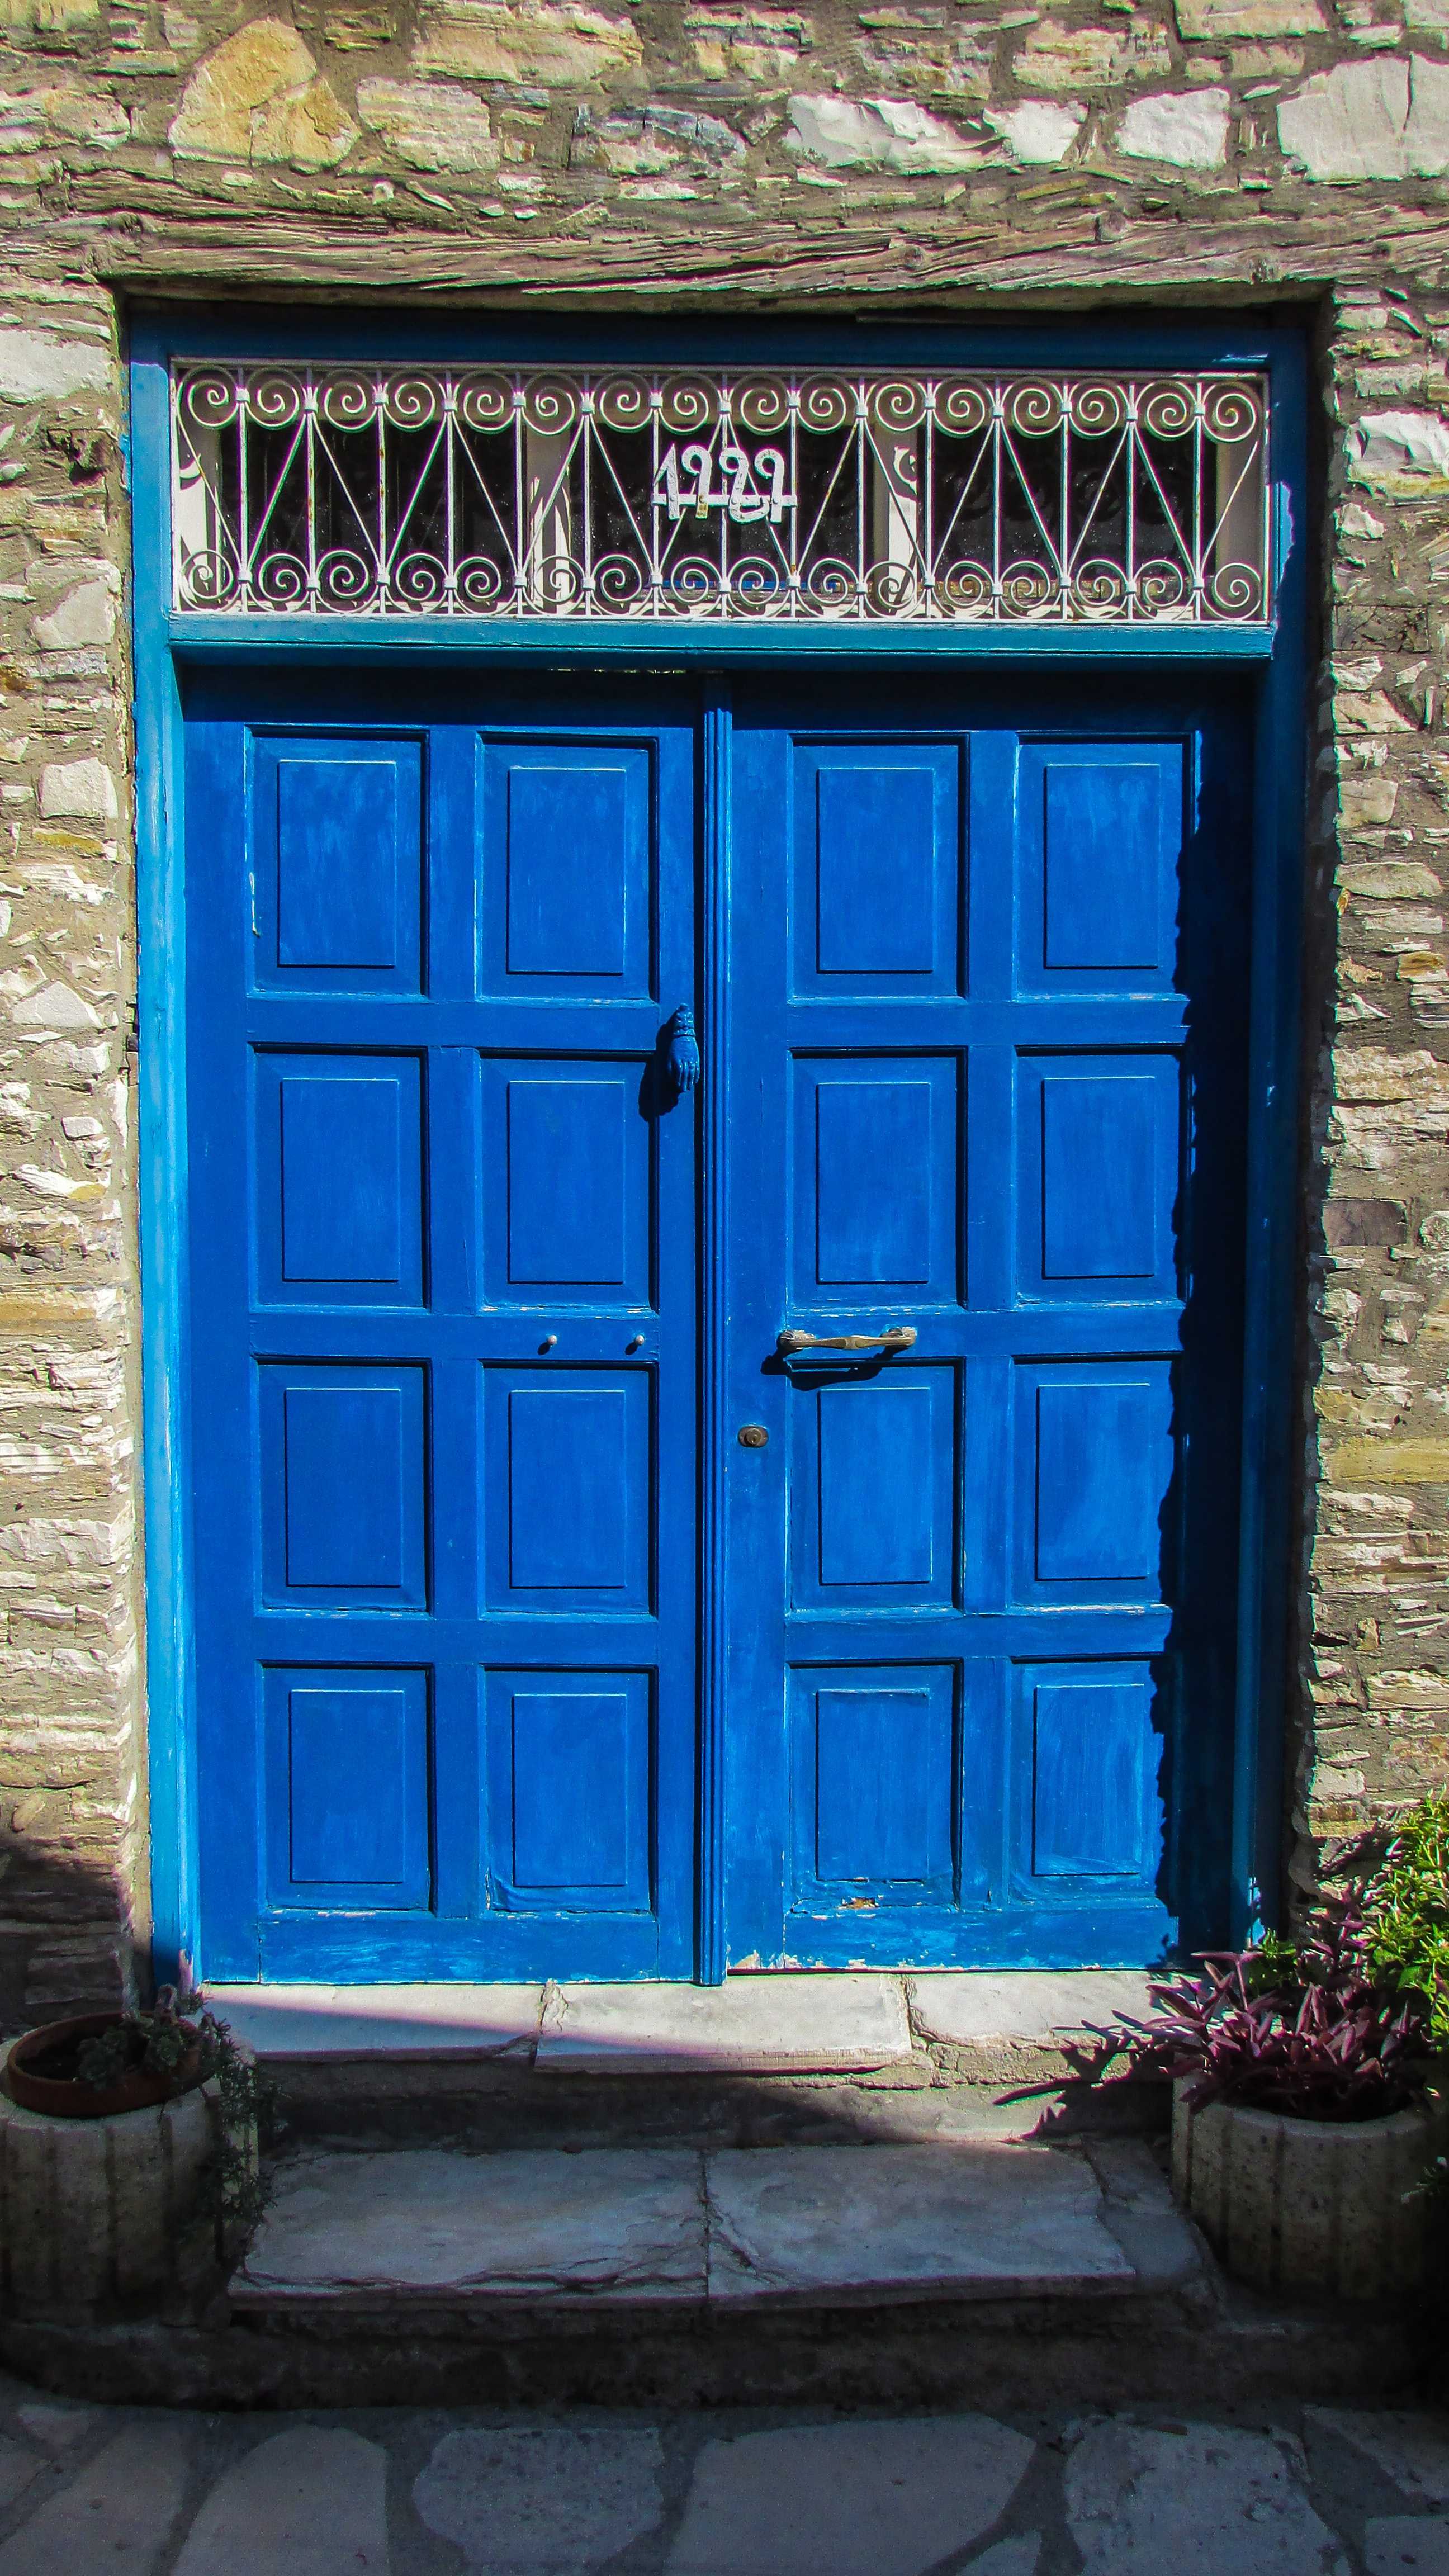
architecture, house, window, old, home, shed, entrance, color, facade, blue, exterior, door, wooden, old door, traditional, cyprus, kato drys, outdoor structure